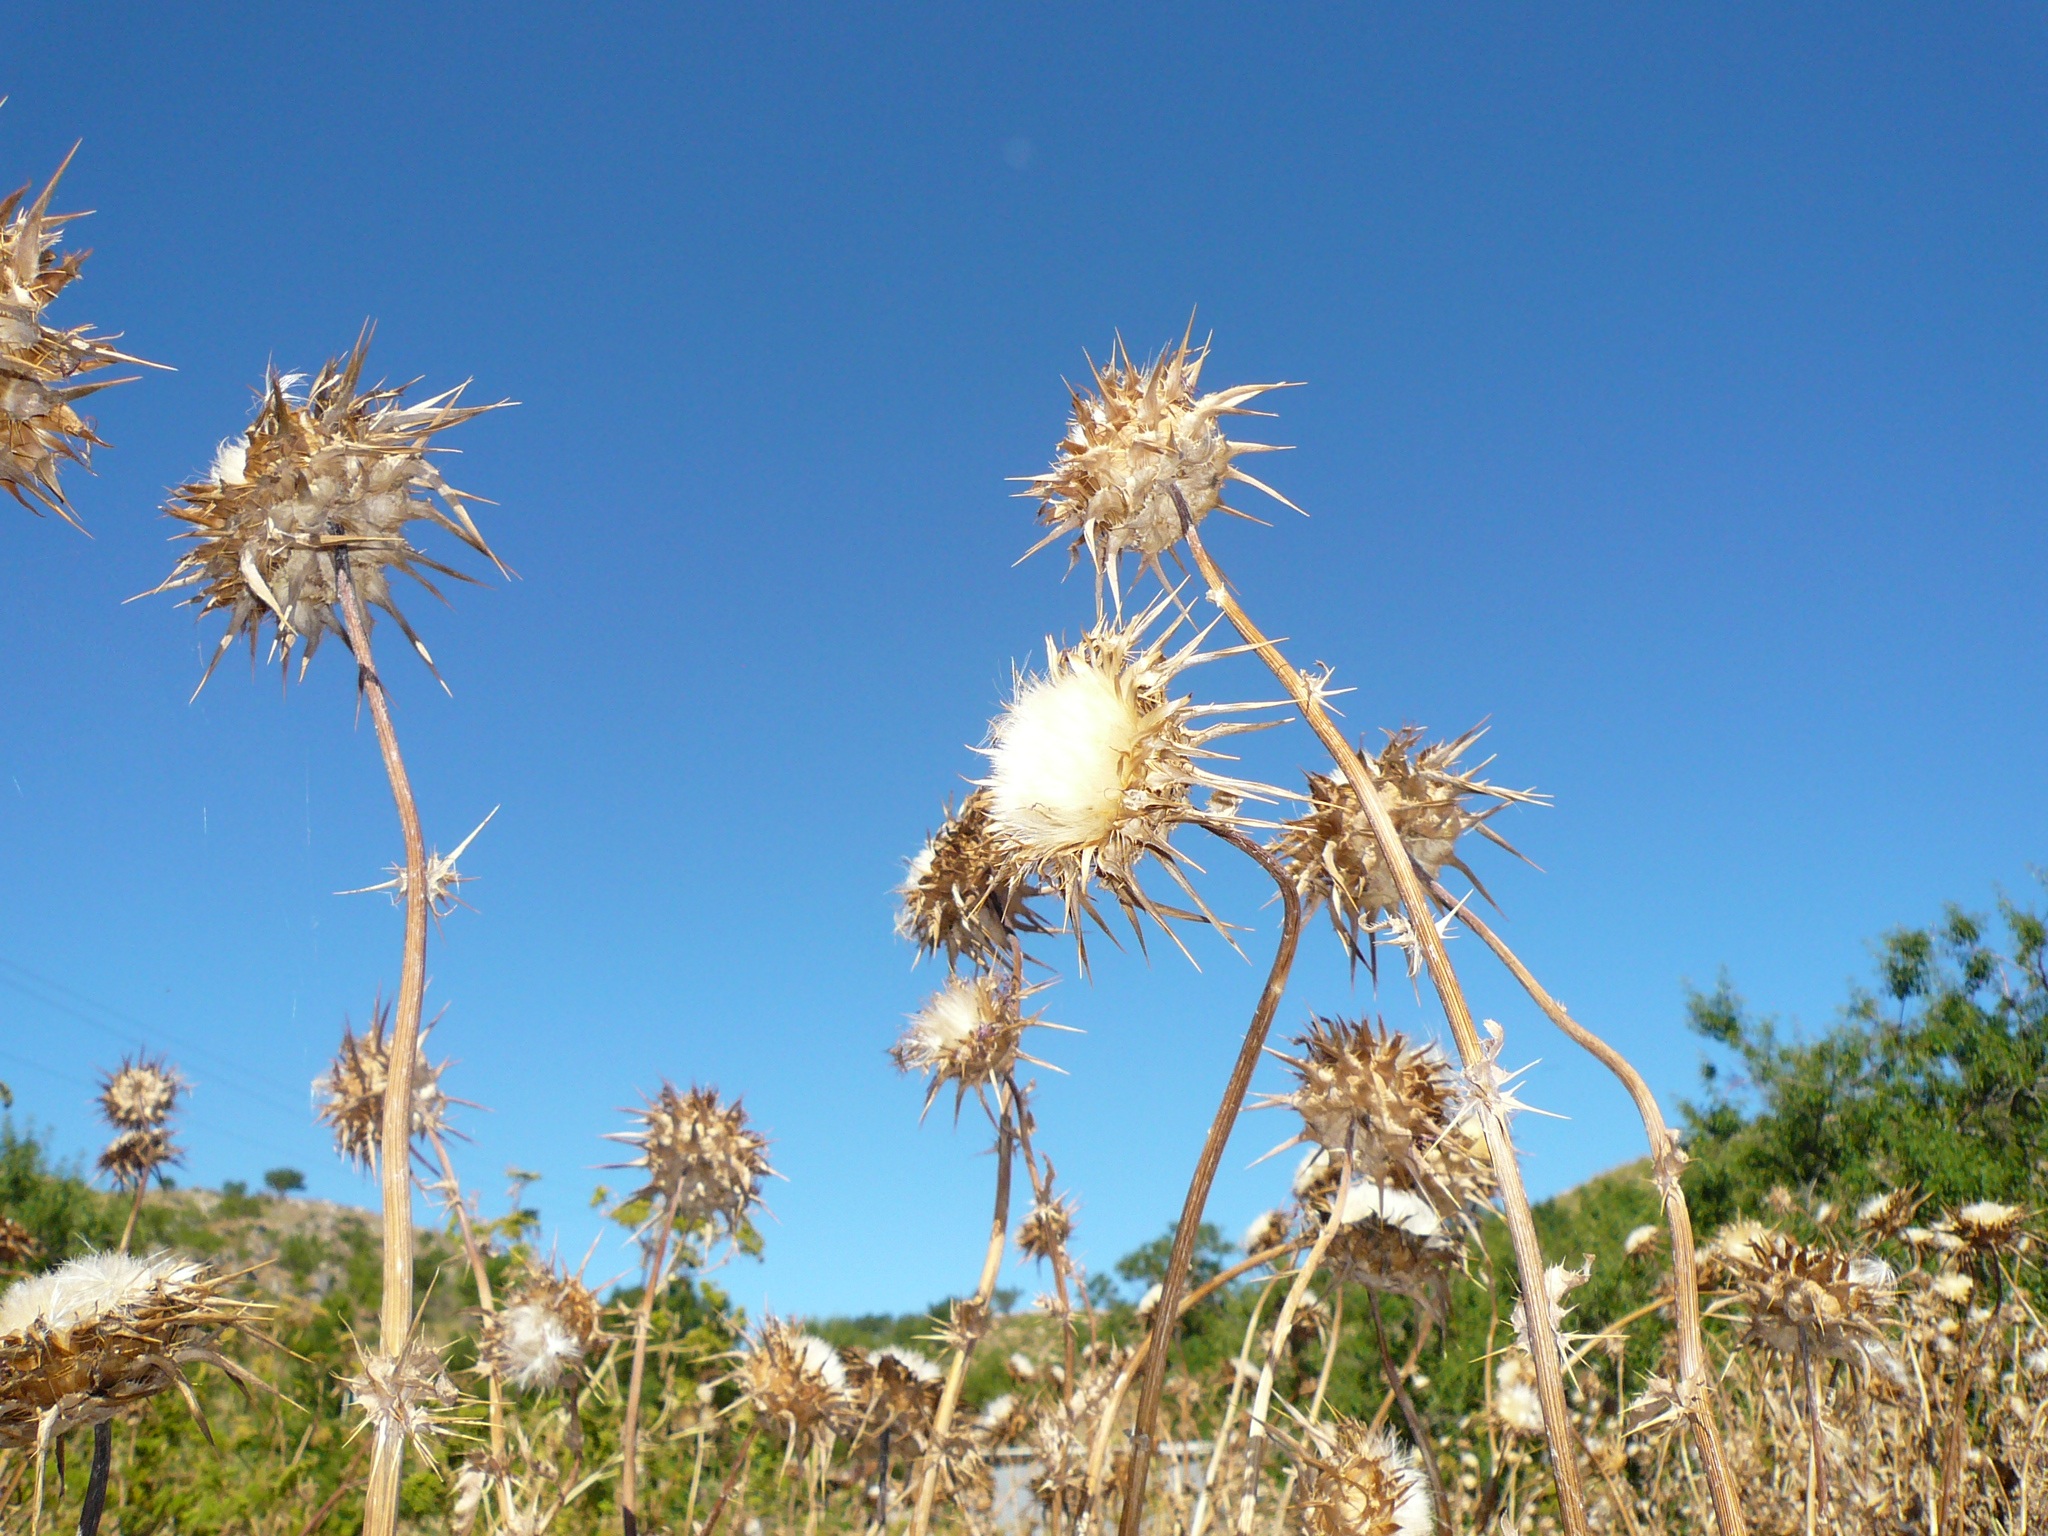
tree, grass, plant, sky, sun, field, meadow, prairie, rain, desert, flower, wind, dry, food, produce, crop, agriculture, flora, savanna, withered, thistle, drought, flowering plant, daisy family, grass family, land plant, arecales, palm family, borassus flabellifer, daba